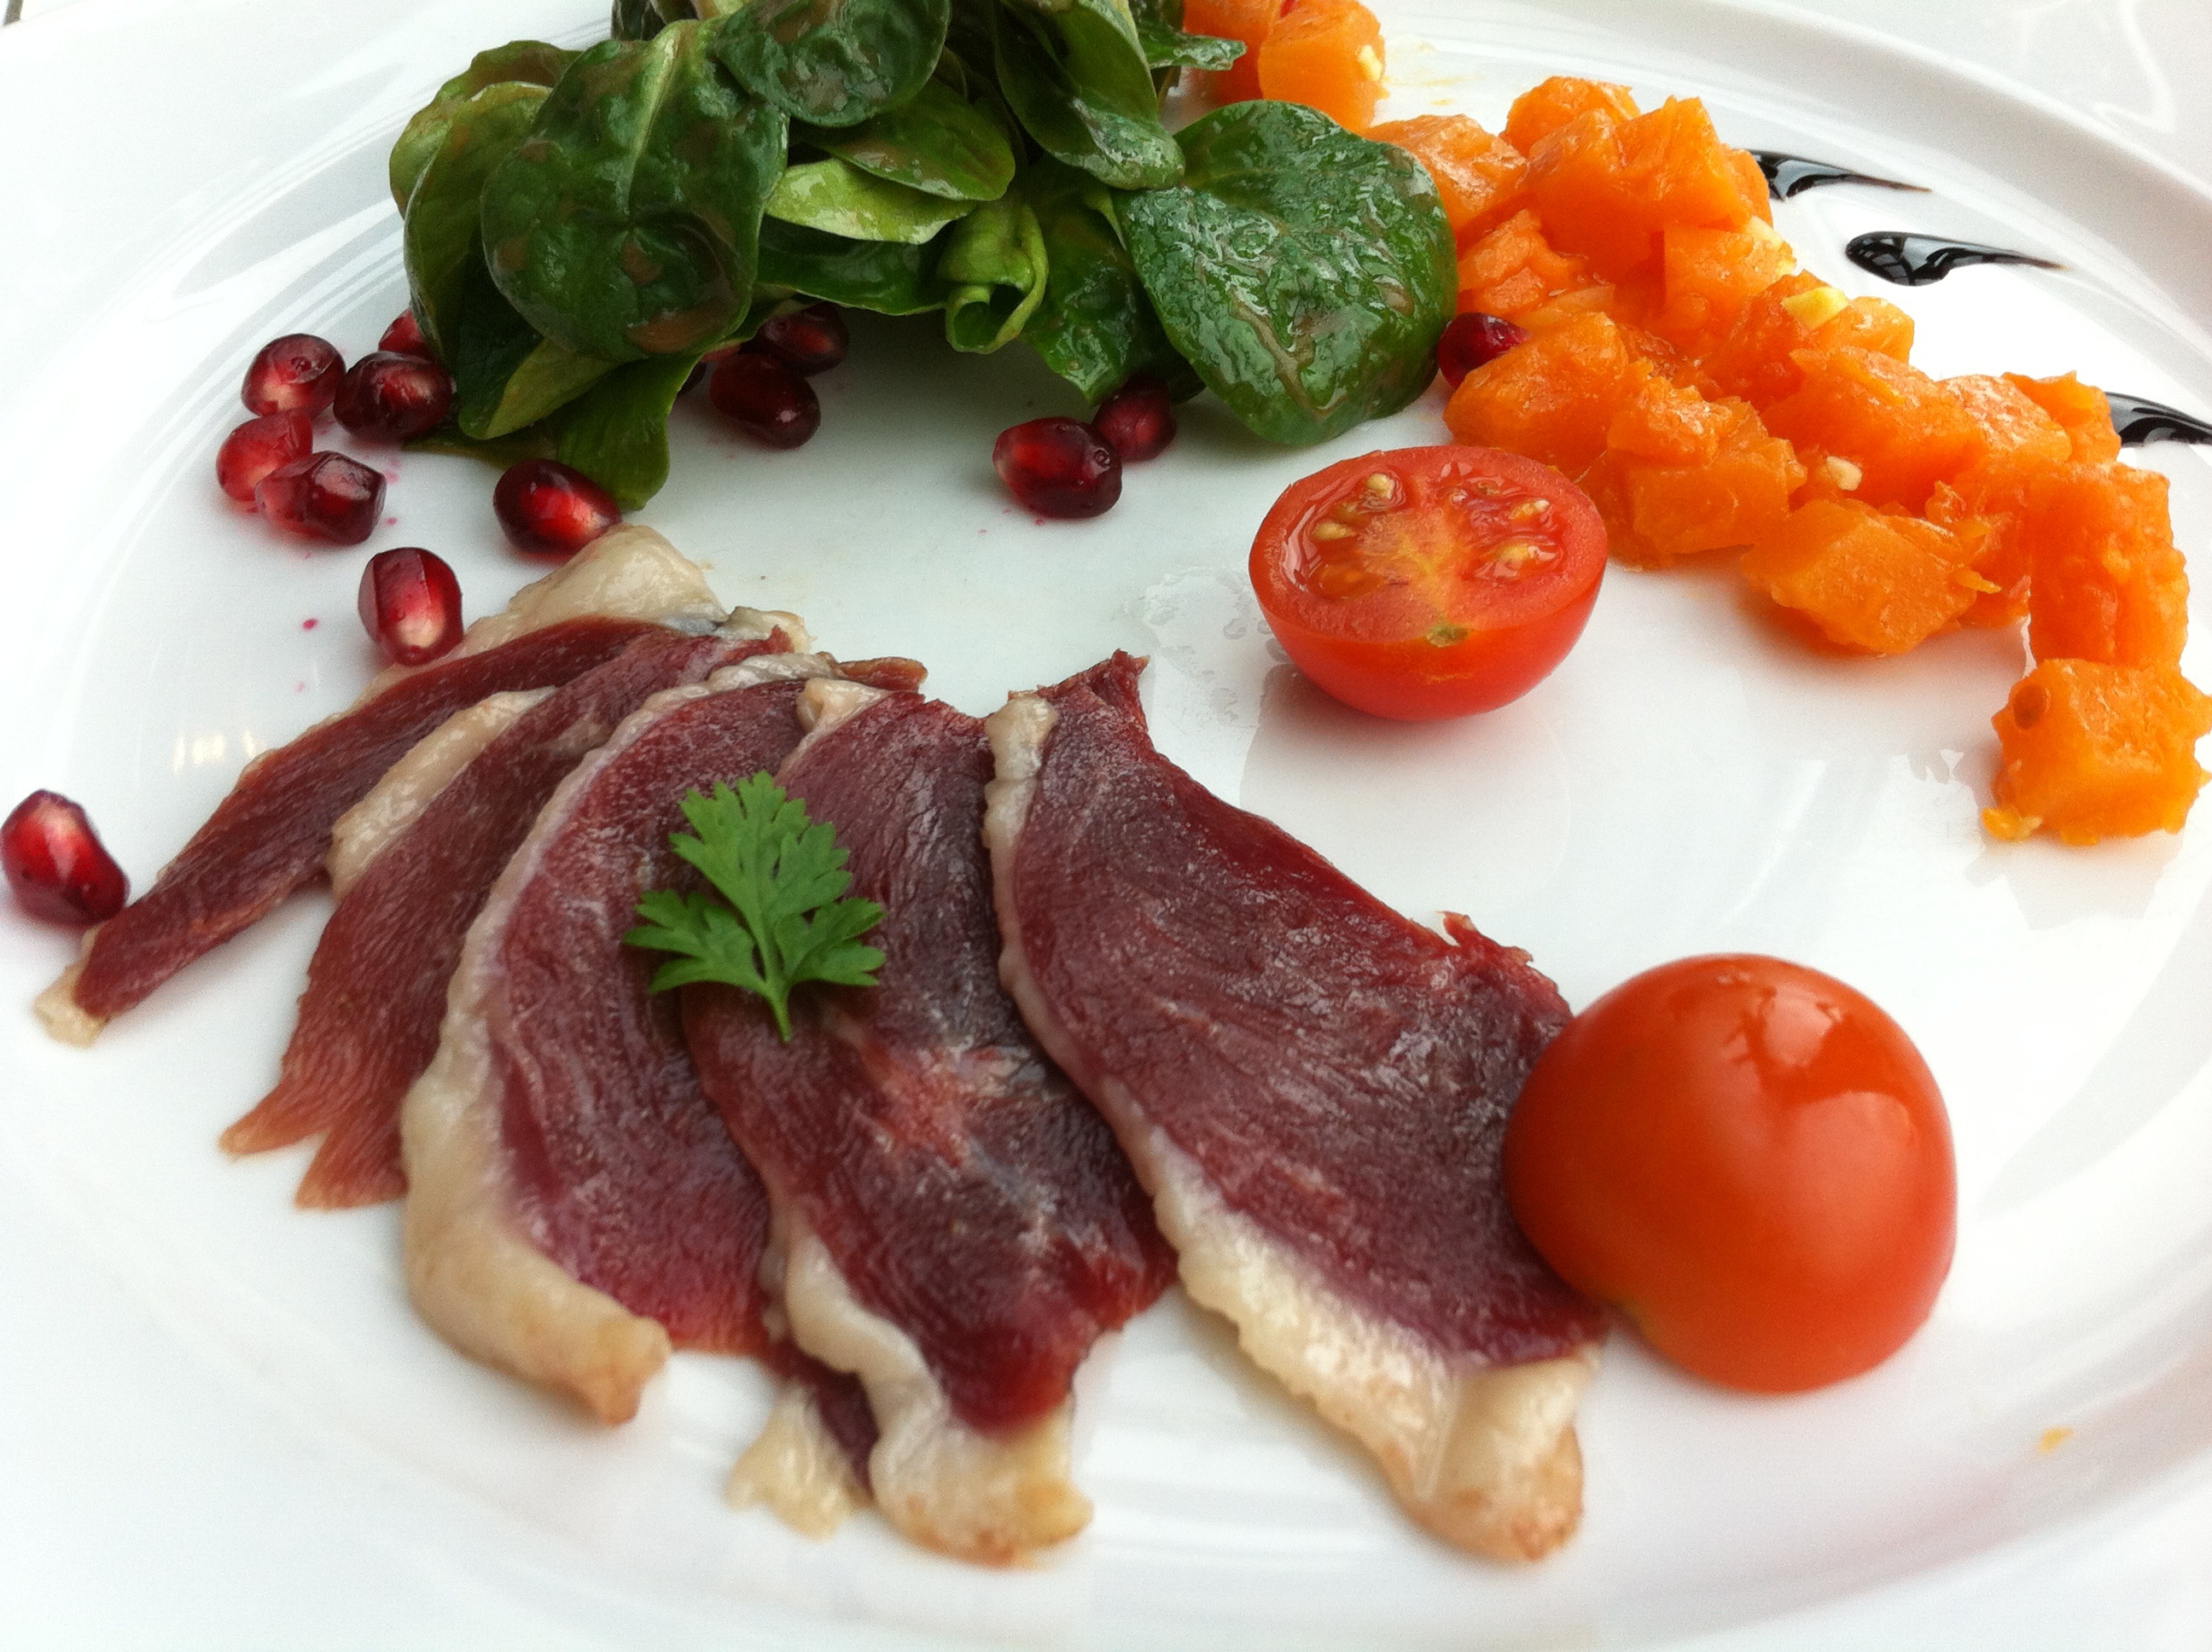
dish, meal, food, salad, produce, healthy, eat, meat, cuisine, delicious, garnish, ham, hors d oeuvre, animal source foods, sirloin steak